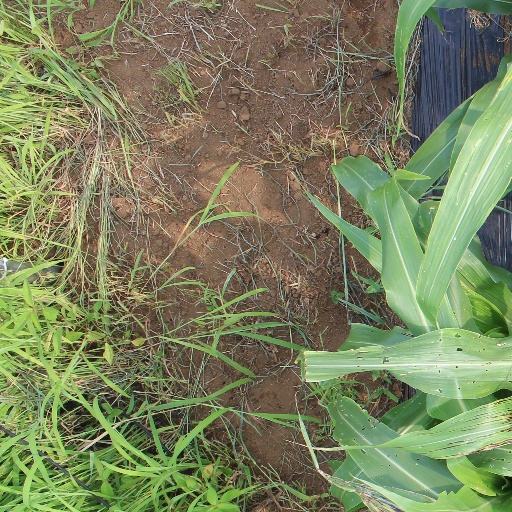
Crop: sorghum